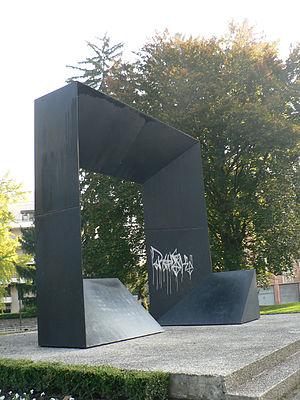
Le musée de Grenoble, appelé musée de Peinture et de Sculpture de Grenoble jusque dans les années 1980, a été créé le 16 février 1798 par le professeur de dessin Louis-Joseph Jay. Principal musée d'art et d'antiquités de la ville de Grenoble, il est situé place Lavalette, à l'emplacement d'un ancien couvent des Franciscains édifié en 1218 et dont le site deviendra militaire à la fin du XVIᵉ siècle. Il fait partie des premiers musées d'art français et conserve l'une des plus belles collections d'art ancien.
Gottfried Honegger né le 12 juin 1917 à Zurich et mort le 17 janvier 2016 dans sa ville natale, est un artiste et collectionneur suisse. Il a vécu et travaillé à Paris, à Zurich et Mouans-Sartoux.
Cet article recense les œuvres d'art dans l'espace public de Grenoble, en France.